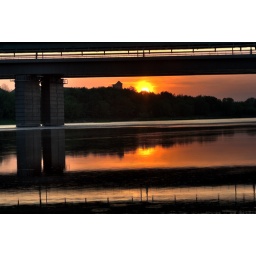
first HDR - river under bridge